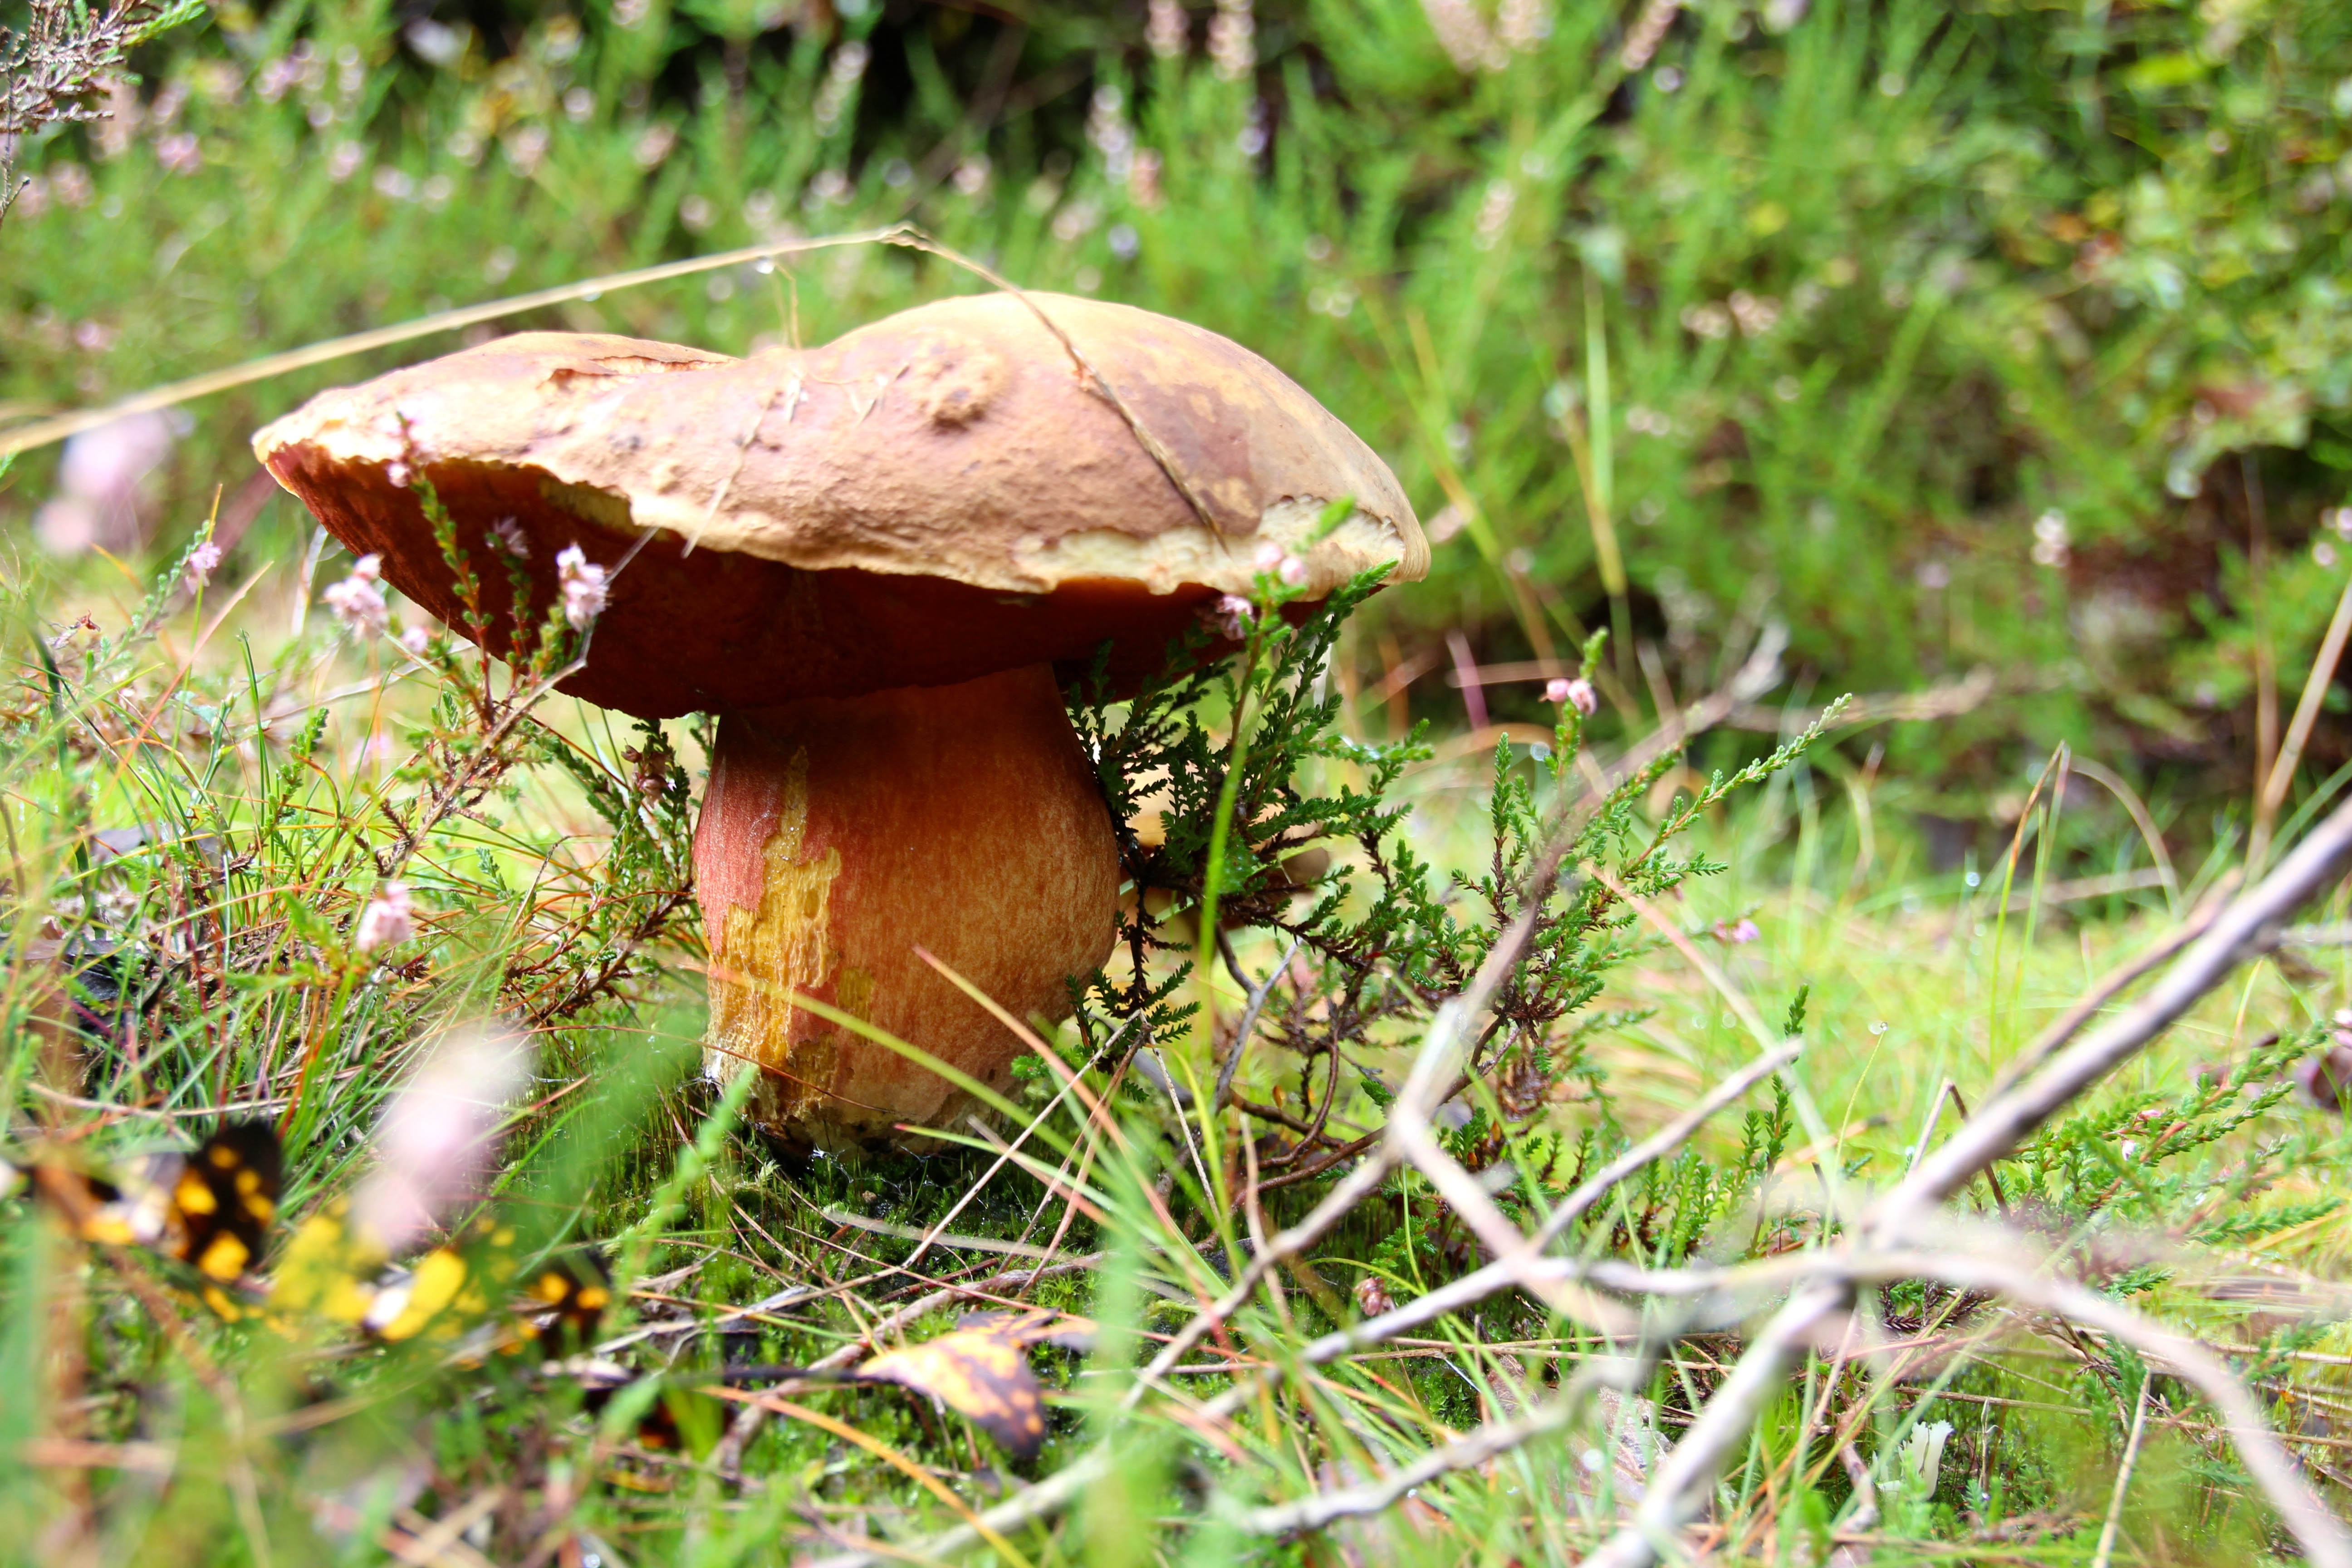
nature, forest, grass, flower, autumn, soil, botany, mushroom, flora, fauna, forest floor, fungus, mushrooms, woodland, bolete, chestnut, macro photography, cep, noble rot, edible mushroom, agaricomycetes, penny bun